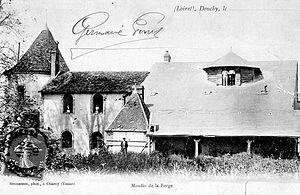
Douchy-Montcorbon est une commune nouvelle, issue du regroupement des communes de Douchy et Montcorbon, située dans le département du Loiret en région Centre-Val de Loire, créée le 1ᵉʳ janvier 2016.
Douchy est une ancienne commune française située dans le département du Loiret en région Centre-Val de Loire, devenue le 1ᵉʳ janvier 2016 une commune déléguée au sein de la commune nouvelle de Douchy-Montcorbon.